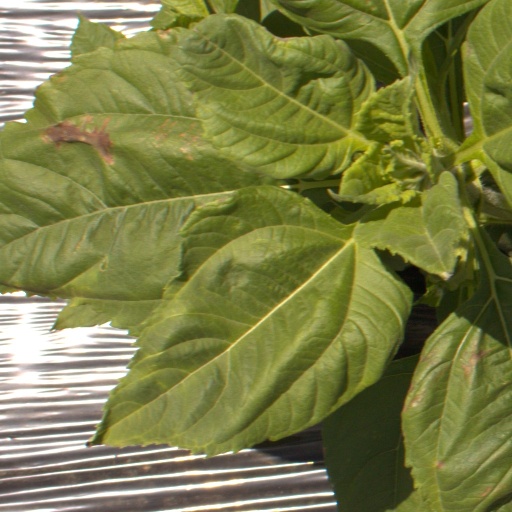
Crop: Jerusalem artichoke